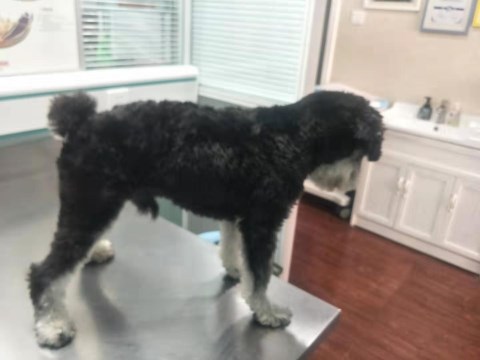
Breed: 2342-n000102-miniature_schnauzer